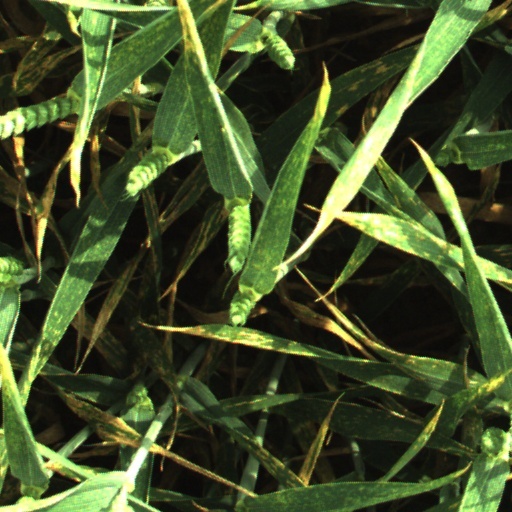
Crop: wheat